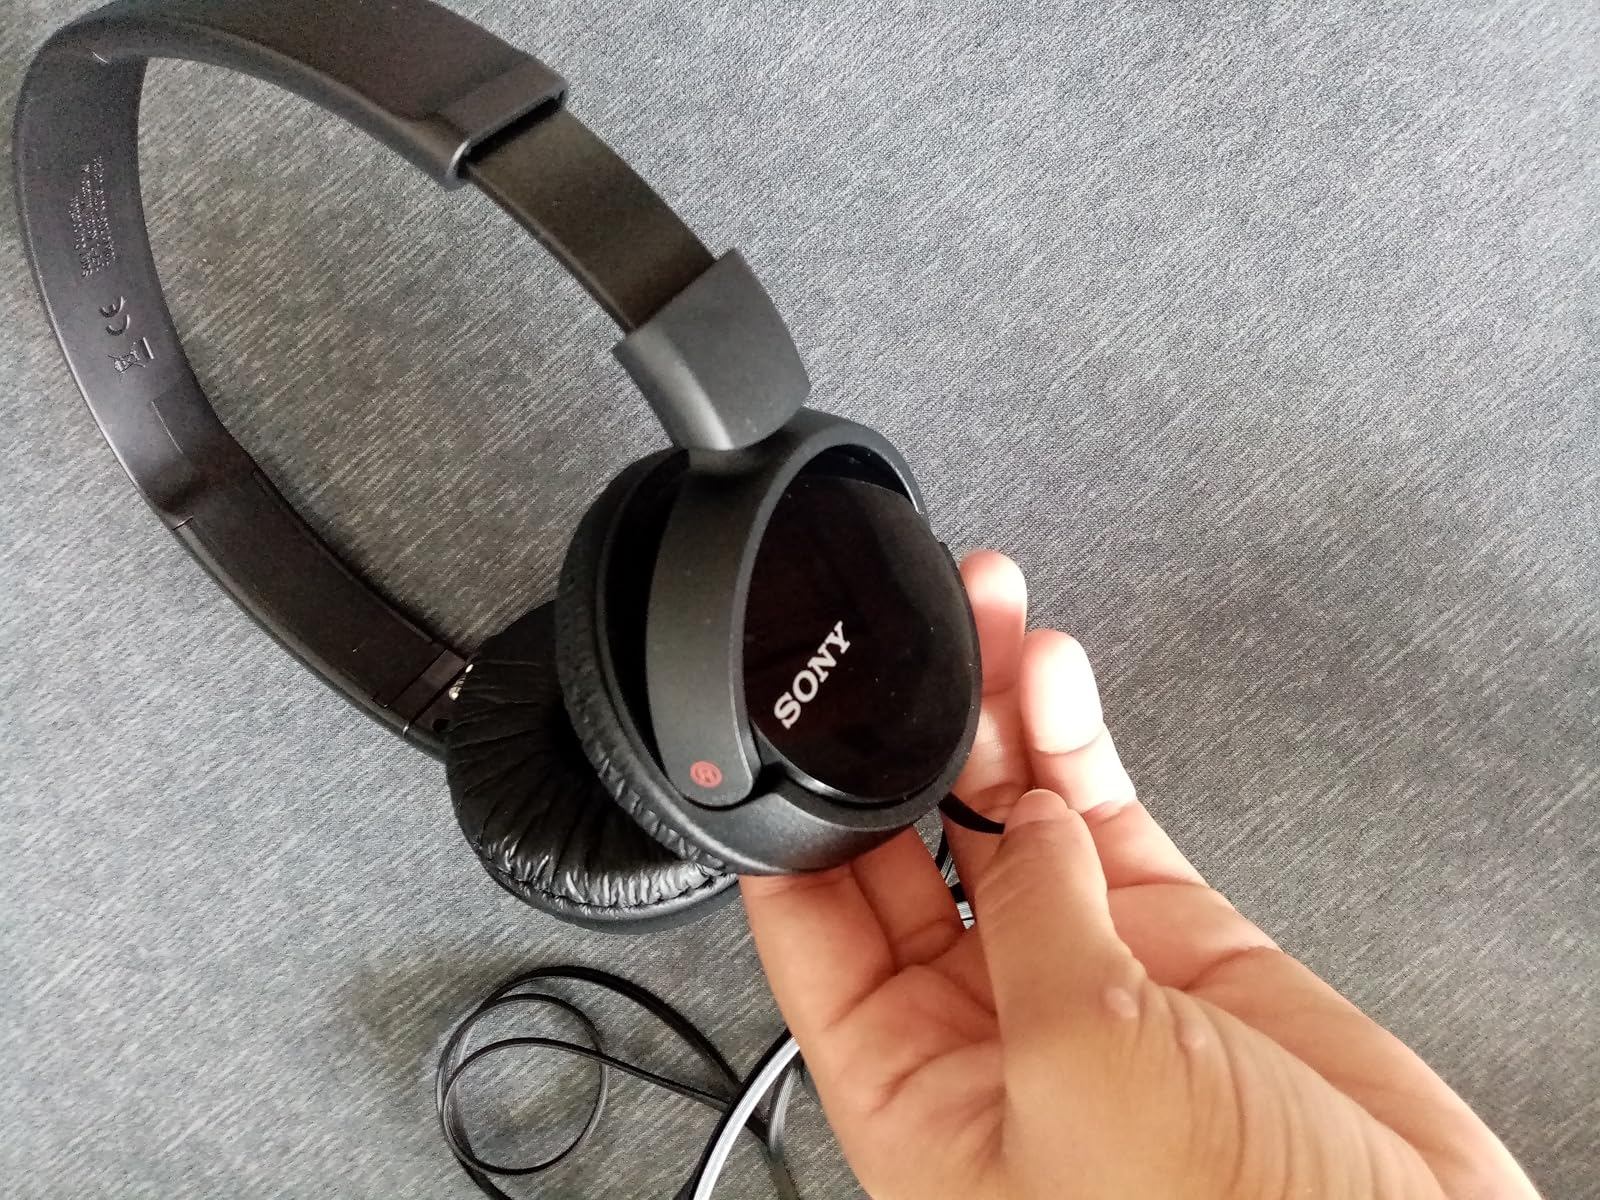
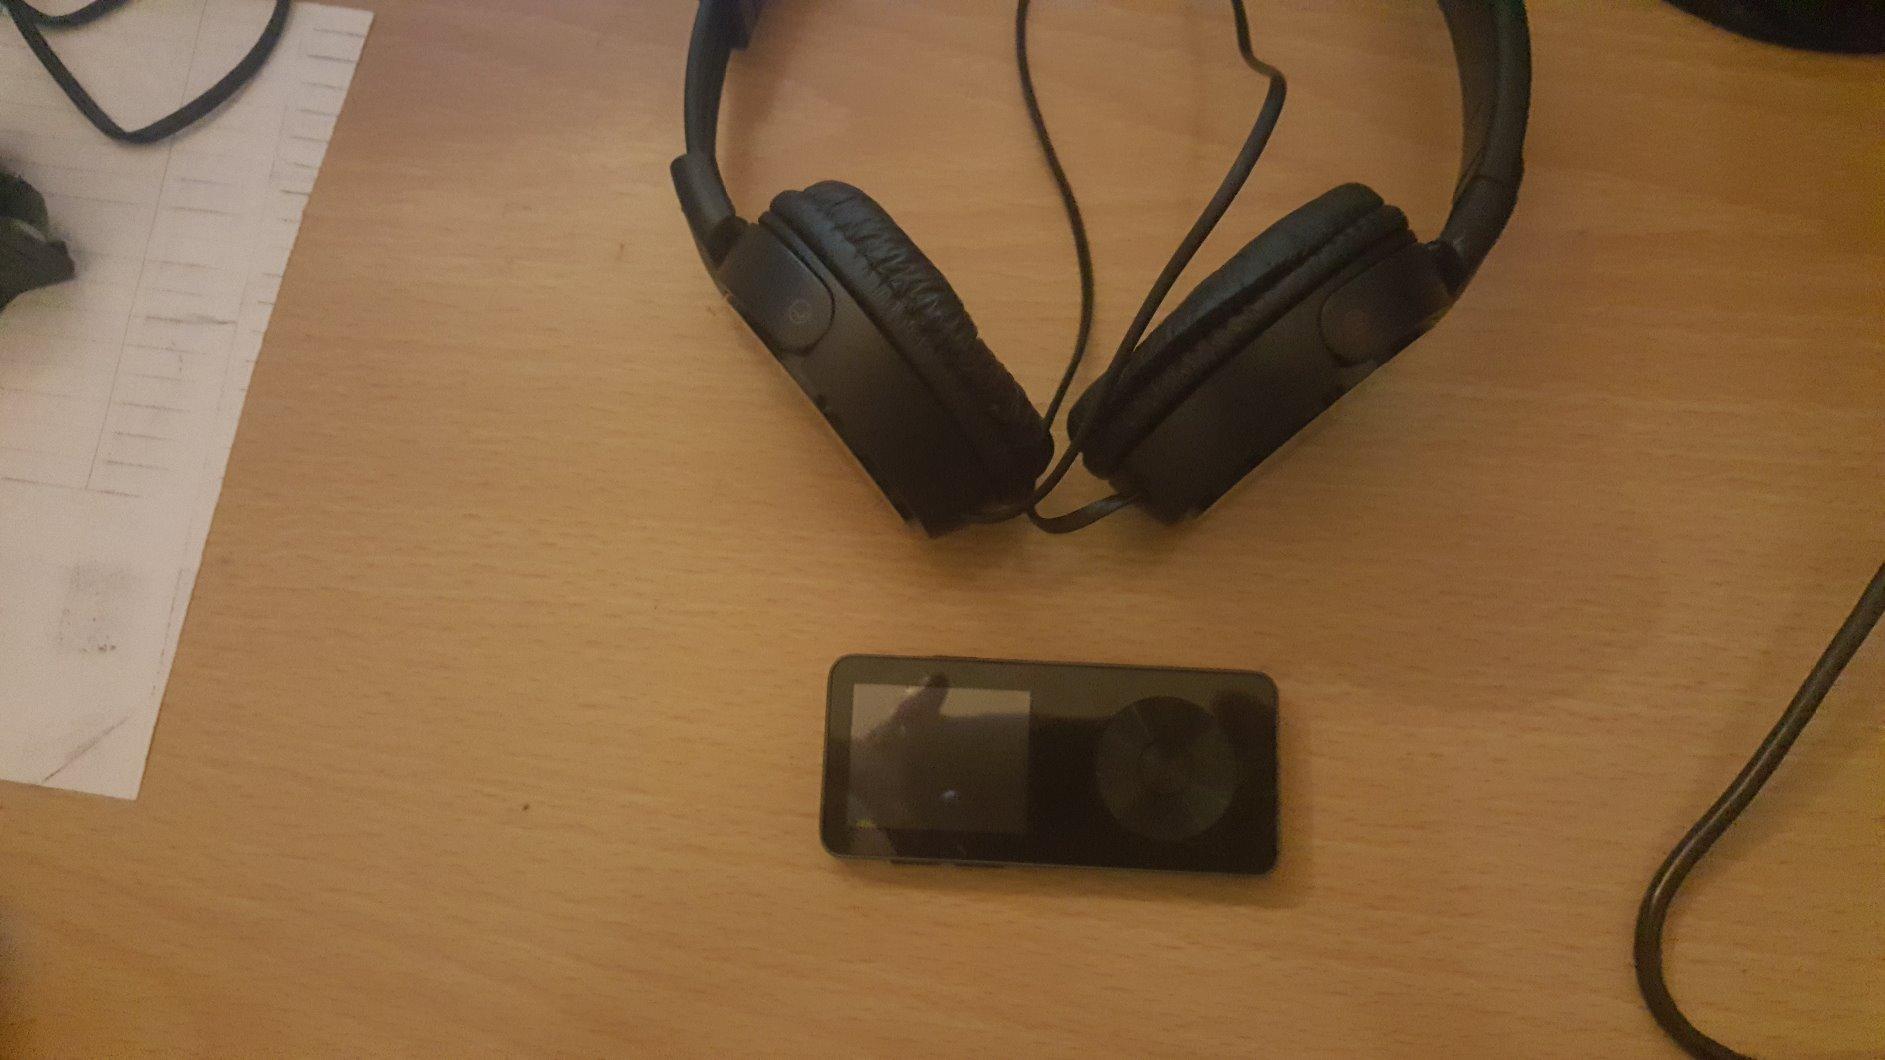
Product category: headphones
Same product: yes